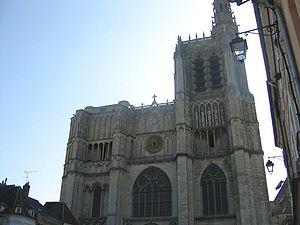
L'archidiocèse de Sens est une église particulière de l'Église catholique en France. Son siège est la cathédrale Saint-Étienne de Sens.
Cet article recense les monuments historiques de France classés en 1840, la première protection de ce type dans le pays.